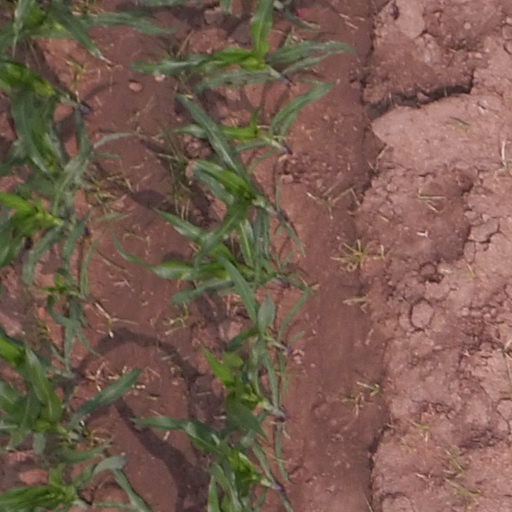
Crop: maize; corn